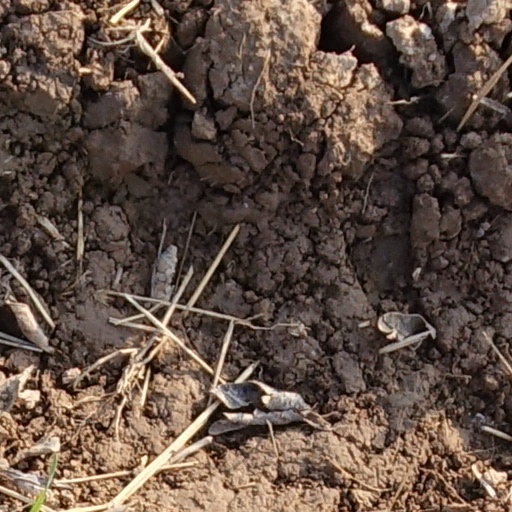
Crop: wheat